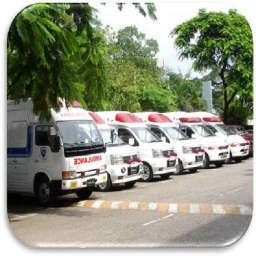
Label: ambulance